Caspian Sea

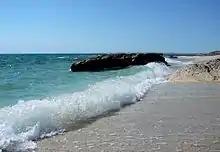
Caspian Sea near Aktau, Mangystau Region, Kazakhstan

The Caspian has characteristics common to both seas and lakes. It is often listed as the world's largest lake, although it is not freshwater: the 1.2% salinity classes it with brackish water bodies.